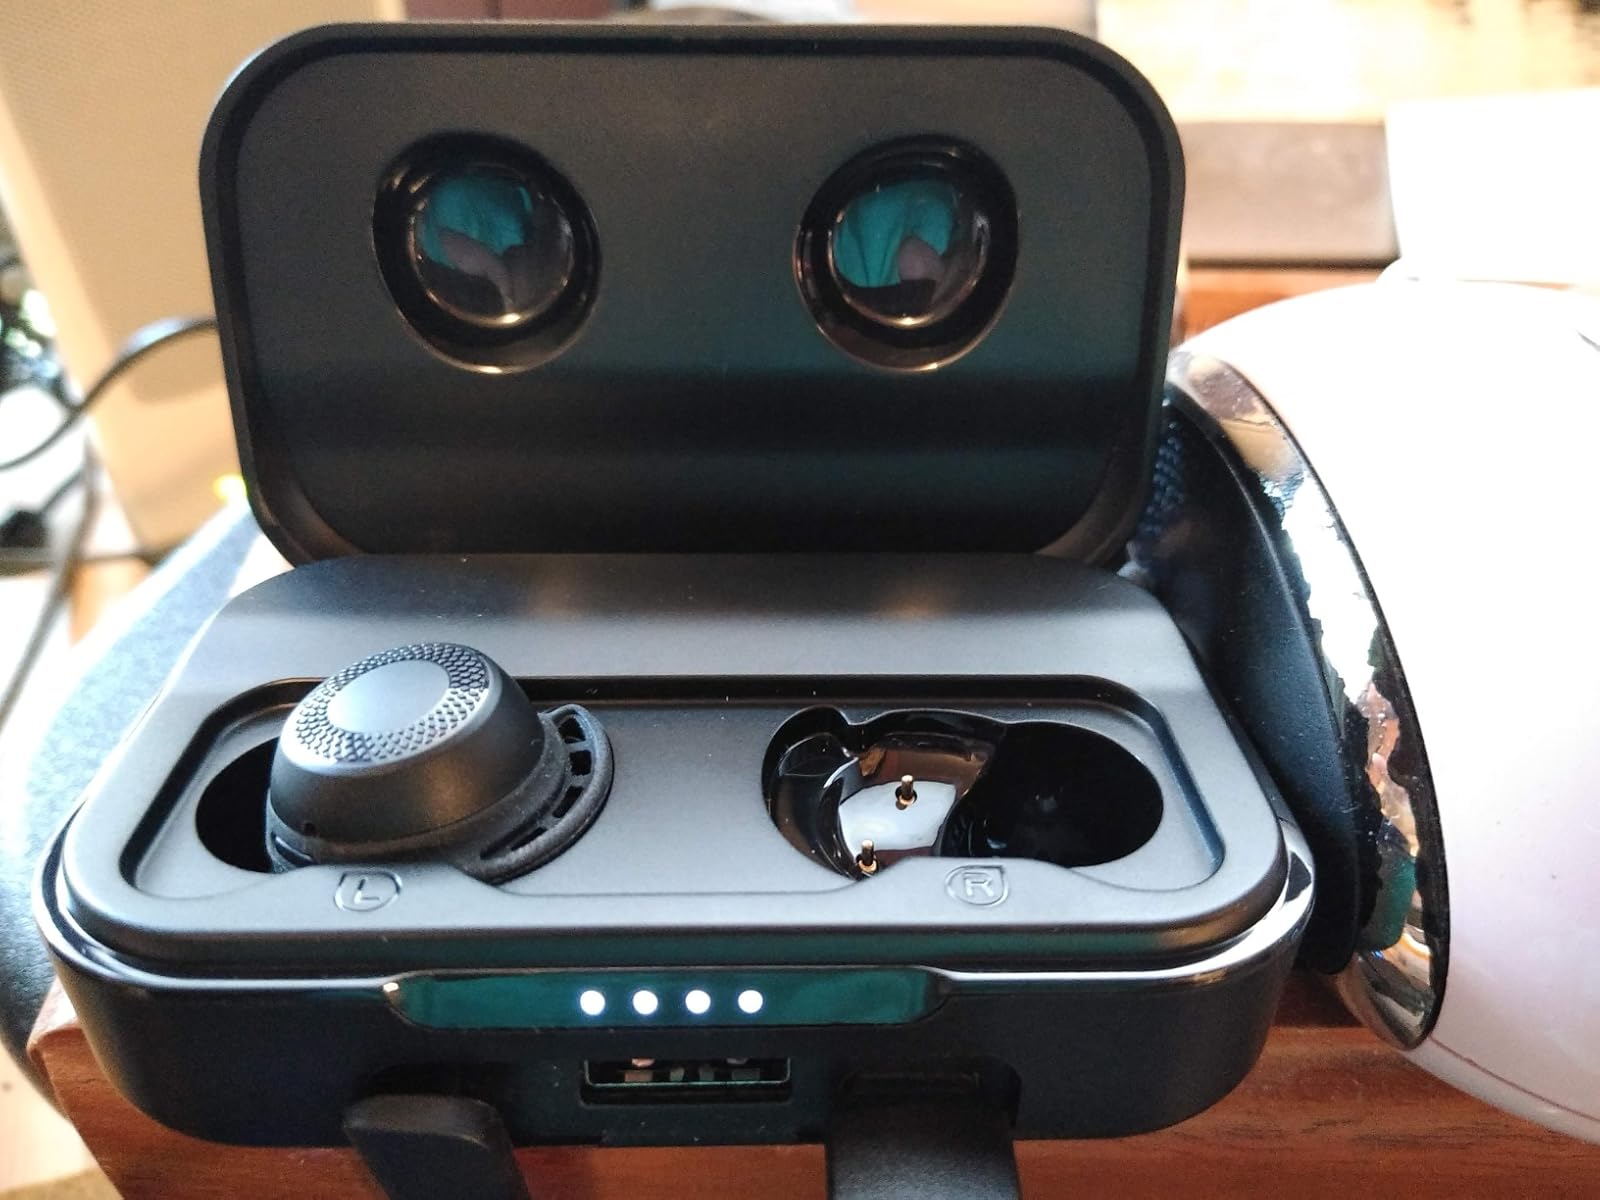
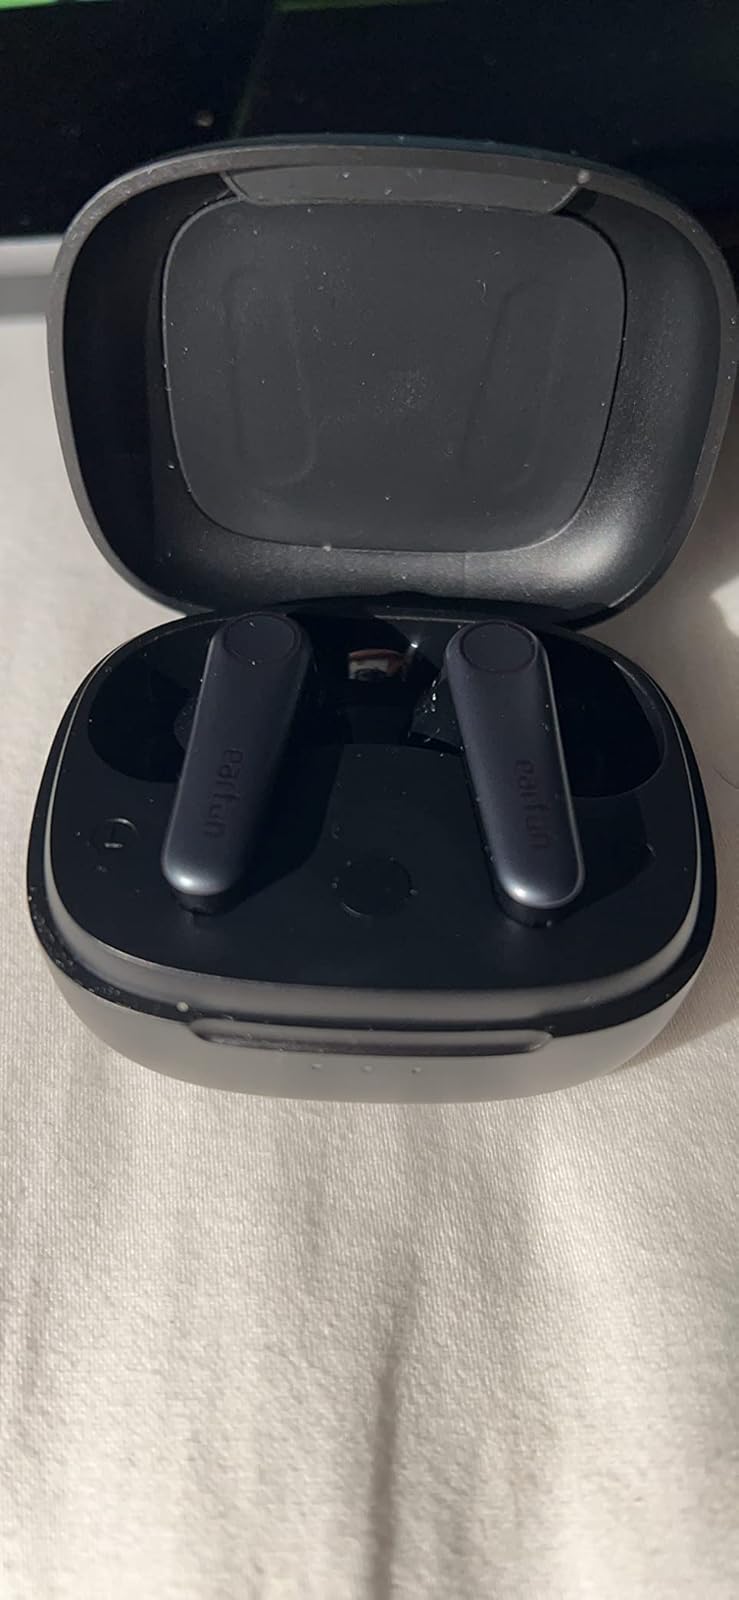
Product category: earbuds
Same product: no